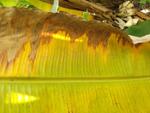
Label: xamthomonas